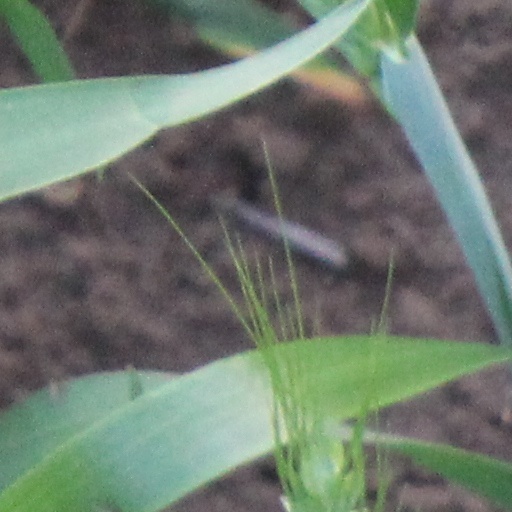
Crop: wheat